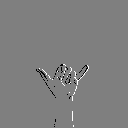
ASL letter: y